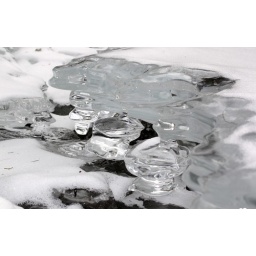
Ice pots are fascinating ice structures that occur with moving water in these brooks. They look like blown glass.